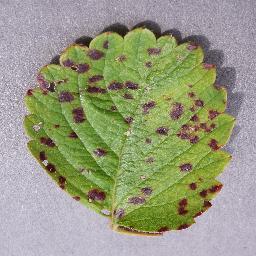
Label: Strawberry___Leaf_scorch